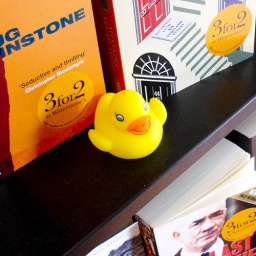
We spotted a rubber duck sitting around in Waterstone's on Princes St.